The Prince of Temple Street

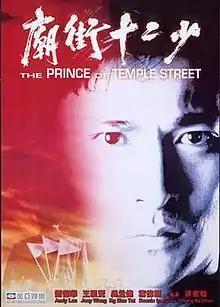
DVD cover

The Prince of Temple Street is a 1992 Hong Kong crime drama film directed by Jeffrey Chiang and starring Andy Lau, Joey Wong, Deanie Ip and Ng Man-tat. Aside of portraying the titular protagonist in the film, Lau also briefly reprises his role as "Lee Rock", the real life-inspired protagonist from the film series of the same name.